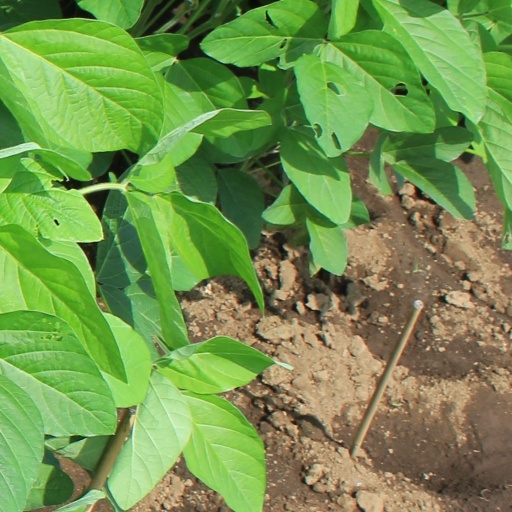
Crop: soybean